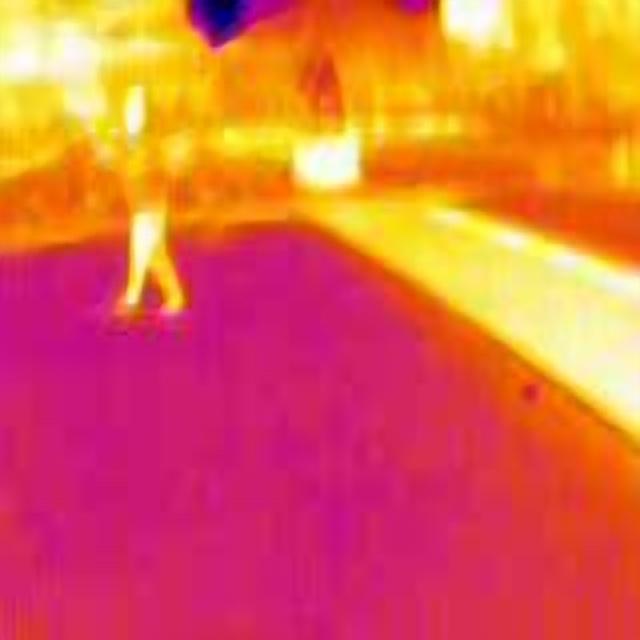
Detected objects:
label: person